Cadillac Series 62

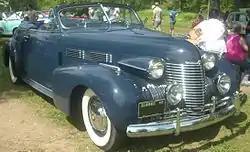
1940 Cadillac Series 40-62 2-door convertible

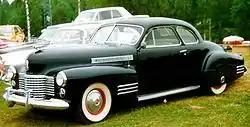
1941 Cadillac Series 41-62 coupe

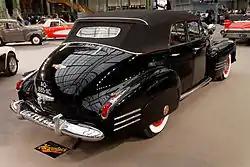
1941 Cadillac Series 41-62 4-door convertible

The Fisher-bodied Series 40-62 was the new entry level product for the 1940 model line and was upgraded with a low sleek "torpedo" style C-body with chrome window reveals, more slant in the windshield, and a curved rear window. The new C-body that the 1940 Cadillac Series 62 shared with the Buick Roadmaster and Super, the Oldsmobile Series 90 and the Pontiac Custom Torpedo featured shoulder and hip room that was over 5 inches wider, the elimination of running boards and exterior styling that was streamlined and 2-3 inches lower. When combined with a column mounted shift lever connected to the Hydramatic automatic transmission, the cars offered true six passenger comfort. It was GM's competitor to the popular selling Packard One-Twenty.